Logan Watkins

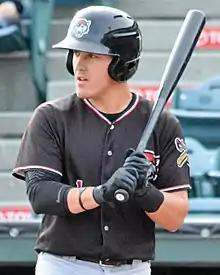
Watkins with the Erie SeaWolves in 2017

Vincent Logan Watkins (born August 29, 1989) is an American professional baseball coach and former infielder who is currently the manager for the Winnipeg Goldeyes of the American Association of Professional Baseball. He played in Major League Baseball (MLB) for the Chicago Cubs.